Miha Zajc

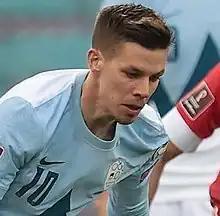
Zajc playing for Slovenia in 2021

Miha Zajc (born 1 July 1994) is a Slovenian footballer who plays as a midfielder for Süper Lig club Fenerbahçe.